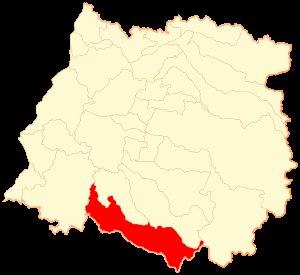
Parral est une ville et une commune du Chili faisant partie de la province de Linares, elle-même rattachée à la région du Maule.